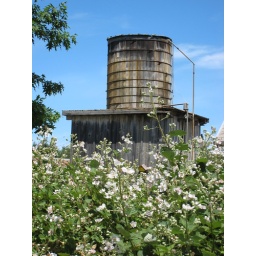
The water tower by the original Twin Hills